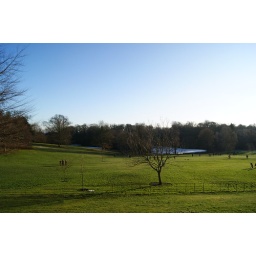
View from in front of the house on a New Year day walk: the lake is frozen... ish